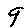
Label: 9